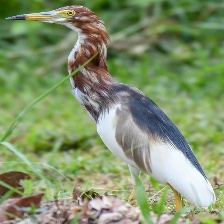
Species: CHINESE POND HERON
Scientific name: ARDEOLA BACCHUS
ImageNet parent category: little_blue_heron